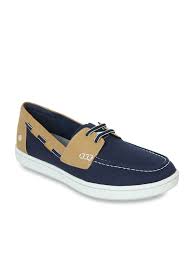
Label: Boat